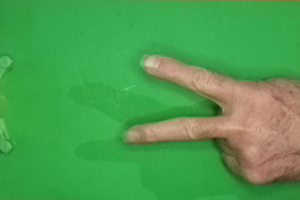
Label: scissors